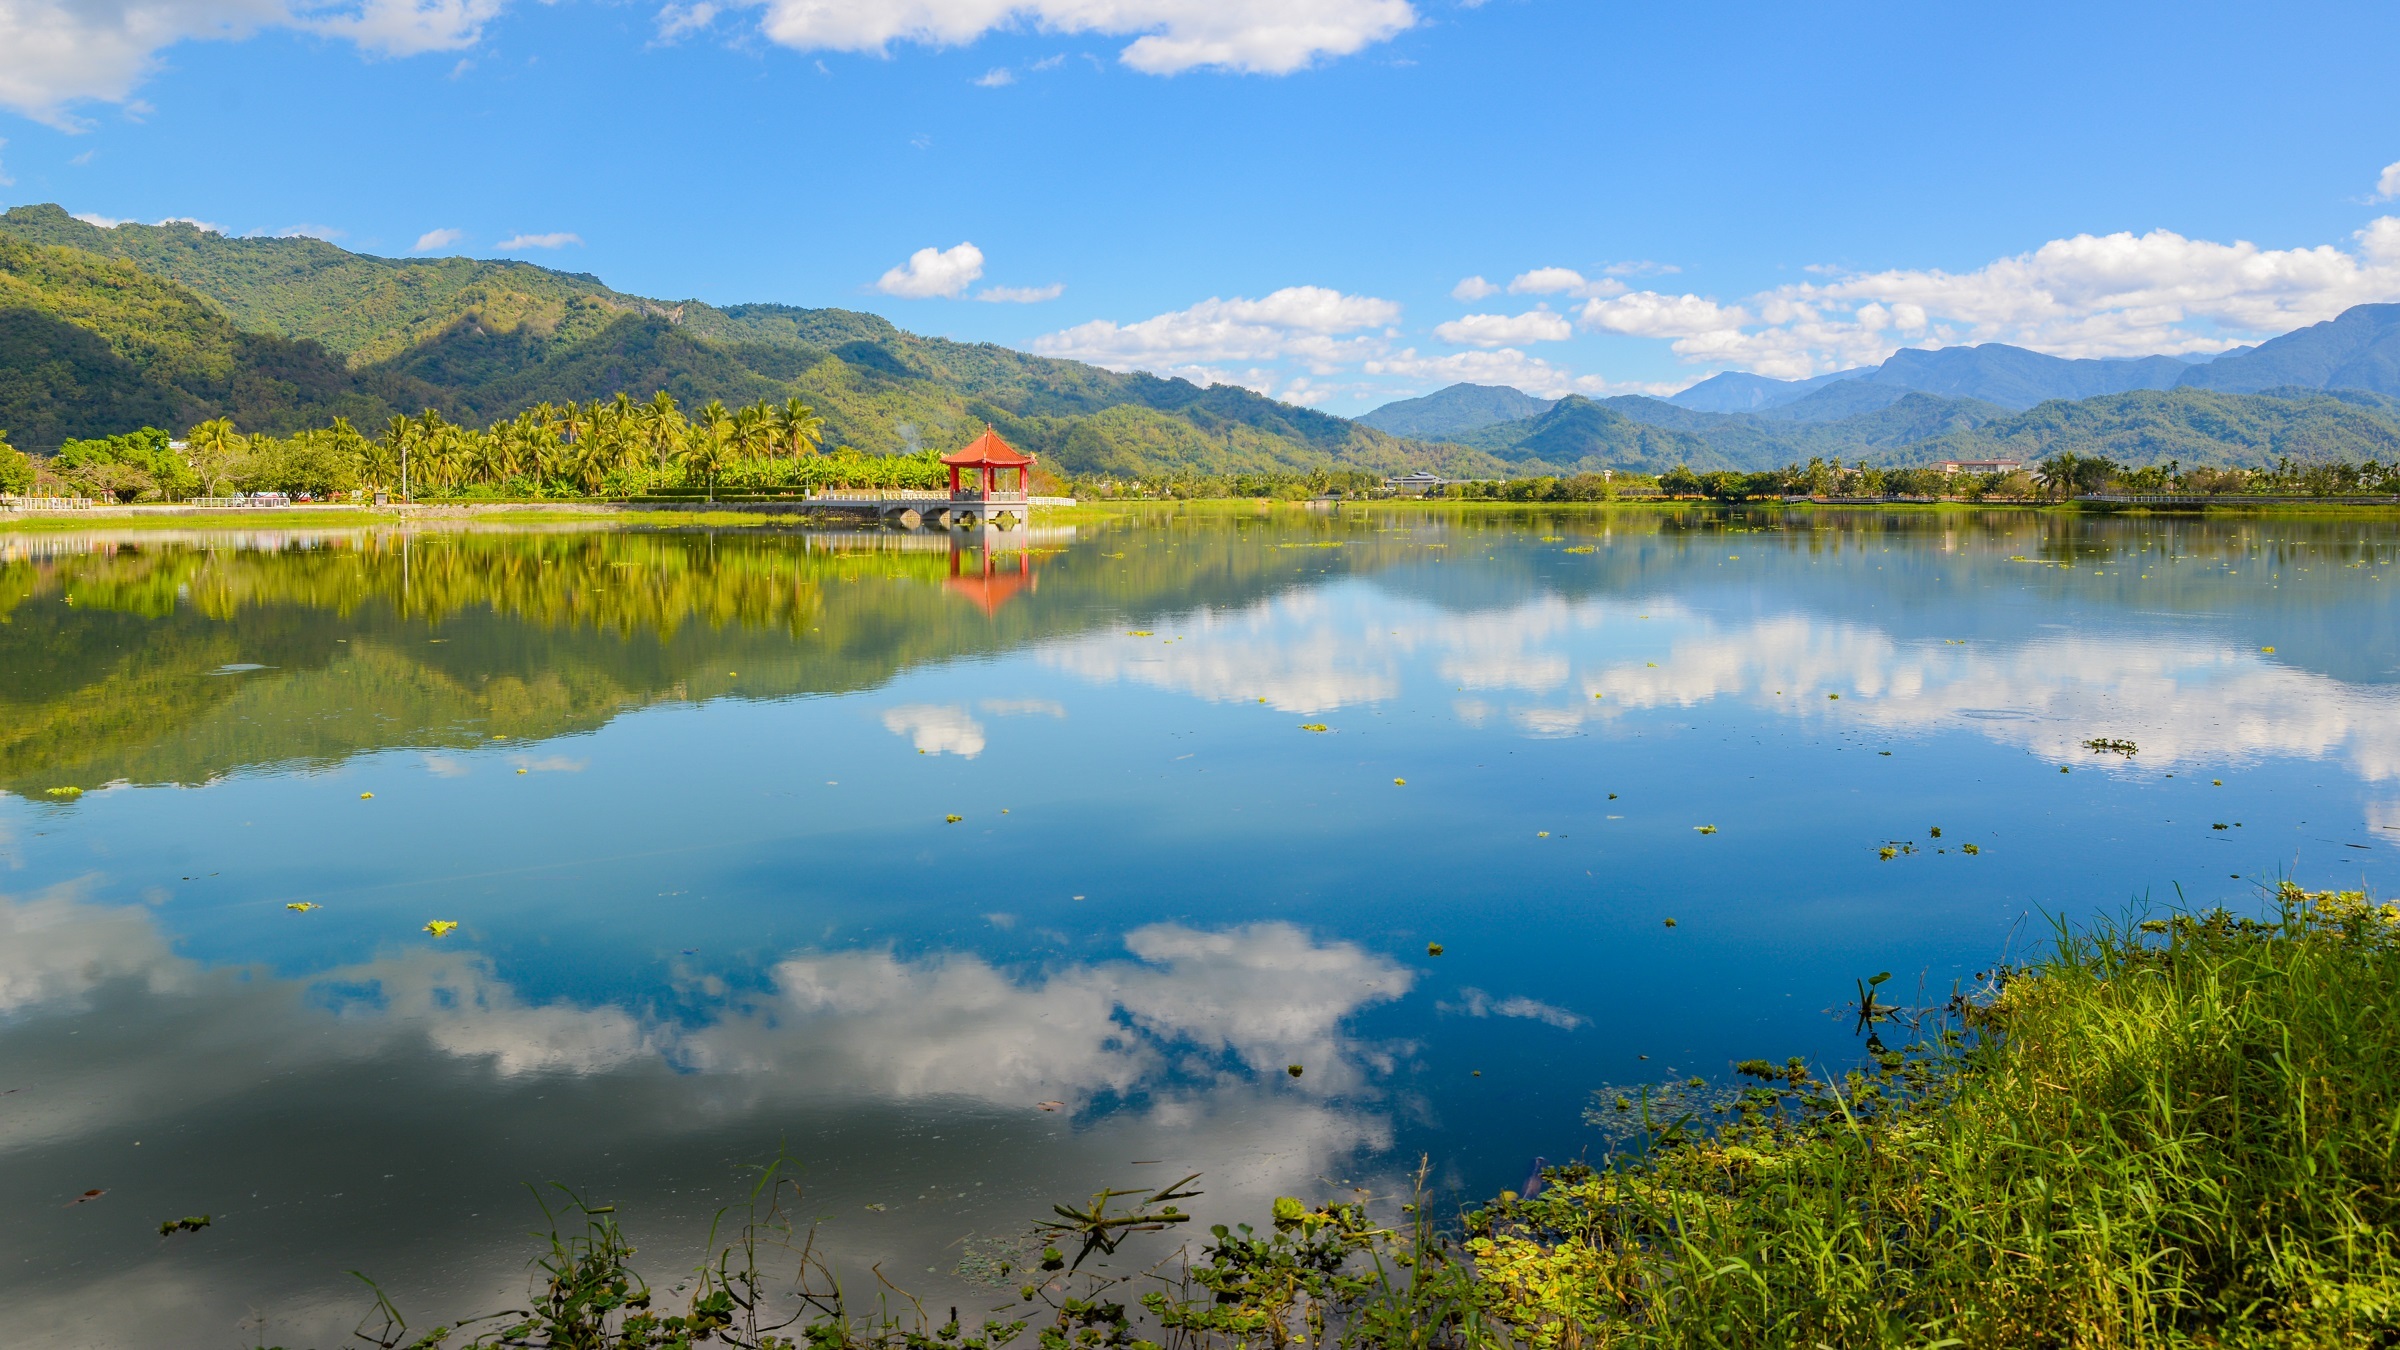
landscape, water, nature, wilderness, mountain, meadow, lake, mountain range, panorama, pond, reflection, scenic, jogging, reservoir, body of water, outdoors, cycling, hills, grassland, wetland, plateau, taiwan, habitat, loch, ecosystem, trails, tarn, placid, zhongzheng lake, meinong district, natural environment